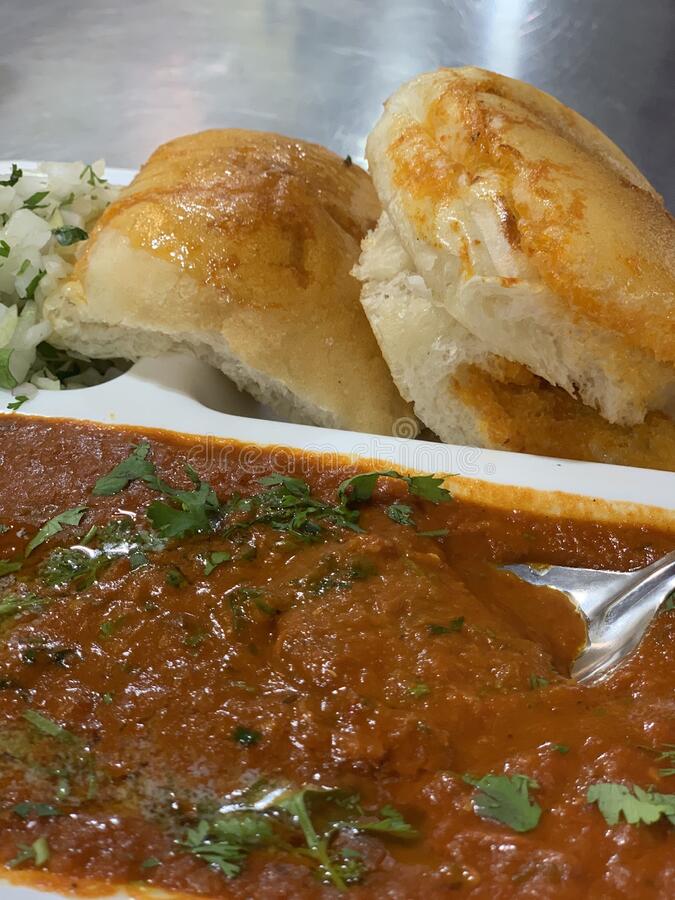
Dish: pav_bhaji